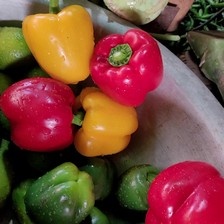
Label: capsicum